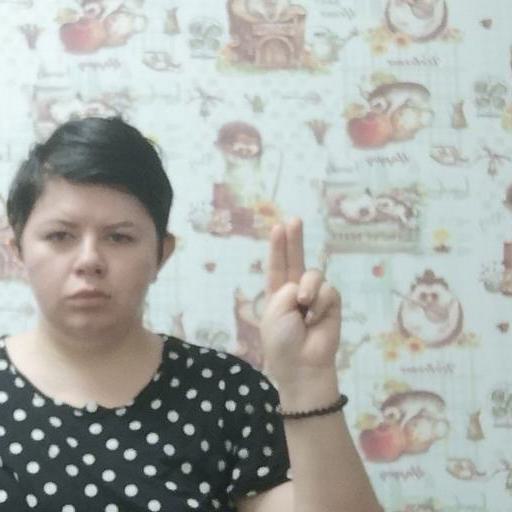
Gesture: two_up